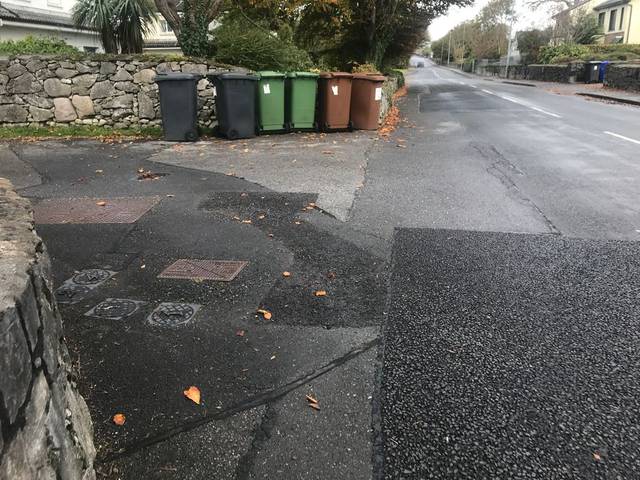
Region: Ireland
Coordinates: 53.288, -9.055